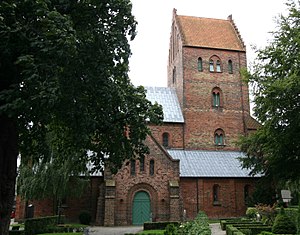
Gammel Vor Frue Kirke
Gammel Vor Frue Kirke
Gammel Vor Frue Kirke ligger på Fruegade 2 i Roskilde. Den blev opført omkring 1080 af Roskildebispen Svend Nordmand. Der er desuden adgang til kirken fra dens parkeringsplads i Grønnegade.